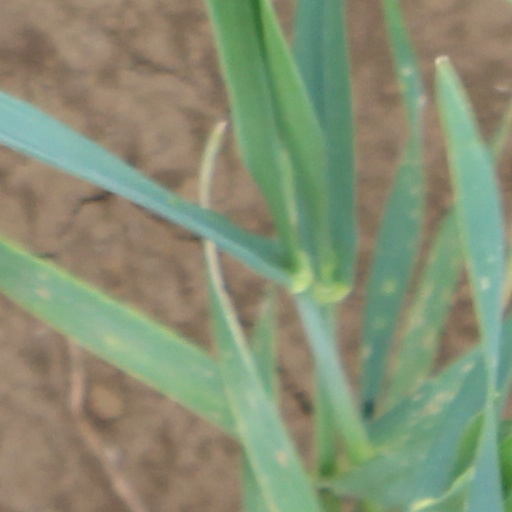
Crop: wheat